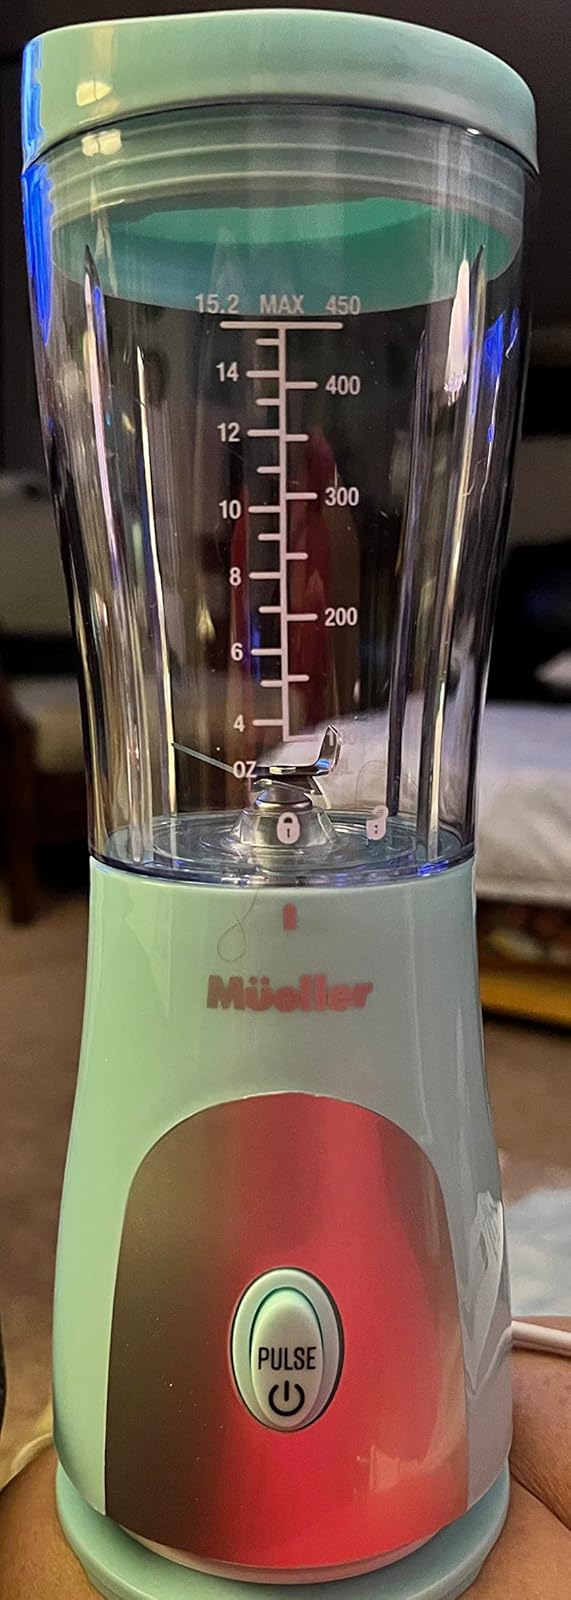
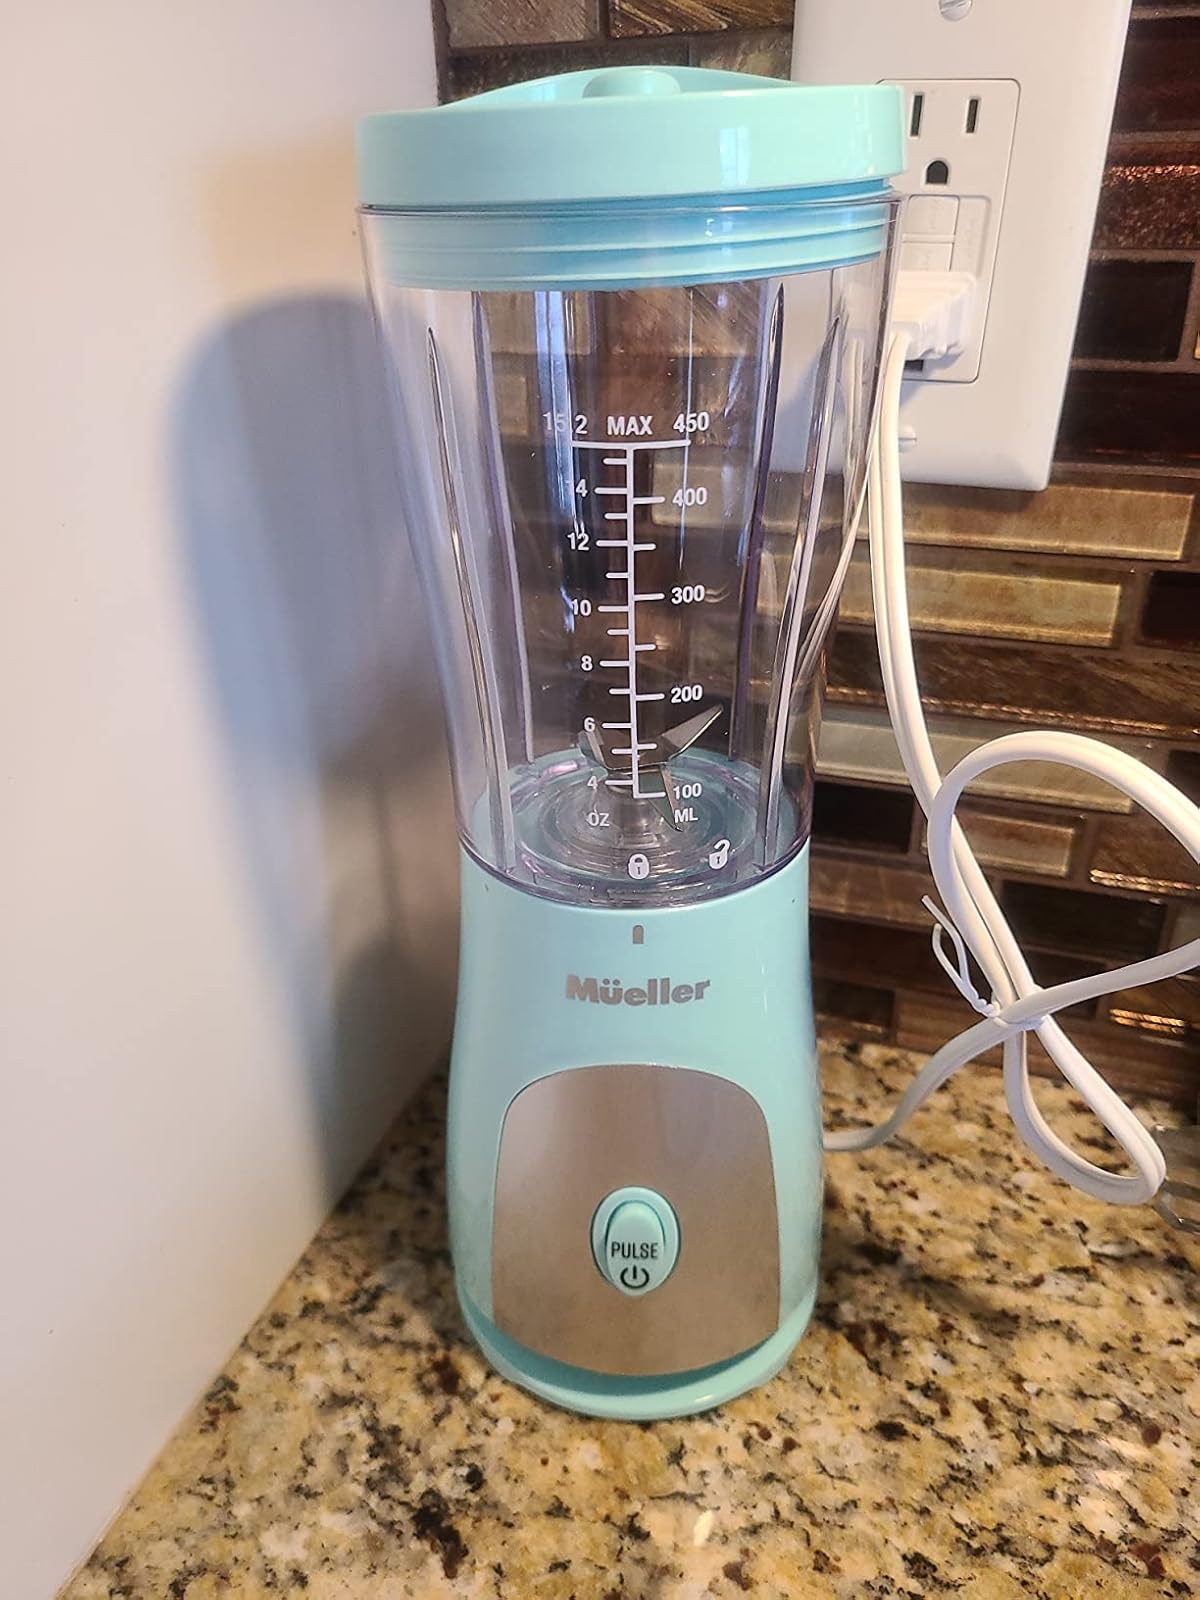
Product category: items_blender
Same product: yes